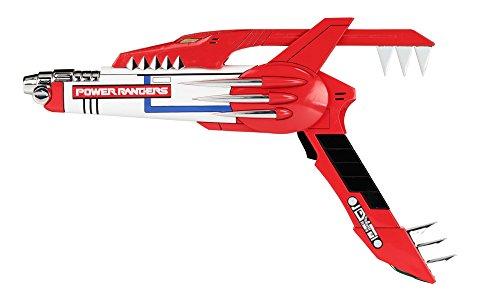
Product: Power Rangers 97376 Blaster Role Play
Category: Toys & Games | Dress Up & Pretend Play | Pretend Play
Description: Battle on the side of good with the Mighty Morphin Power Rangers Legacy Blade Blaster.
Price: $62.93
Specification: ProductDimensions:18x3x10inches|ItemWeight:2.05pounds|ShippingWeight:2.1pounds(Viewshippingratesandpolicies)|ASIN:B018H0WHY6|Itemmodelnumber:B018H0WHY6|Manufacturerrecommendedage:15yearsandup|Batteries:3LR44batteriesrequired.(included)